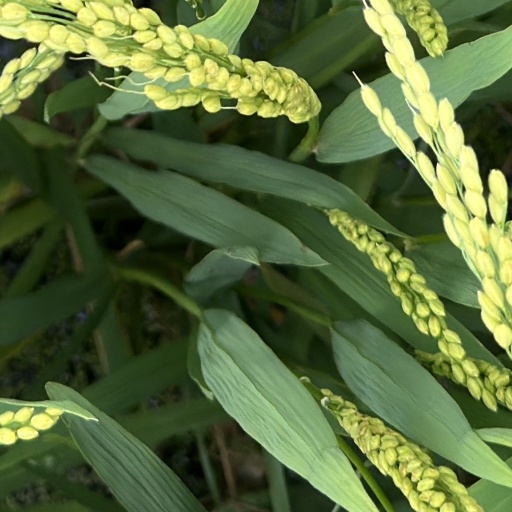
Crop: rice